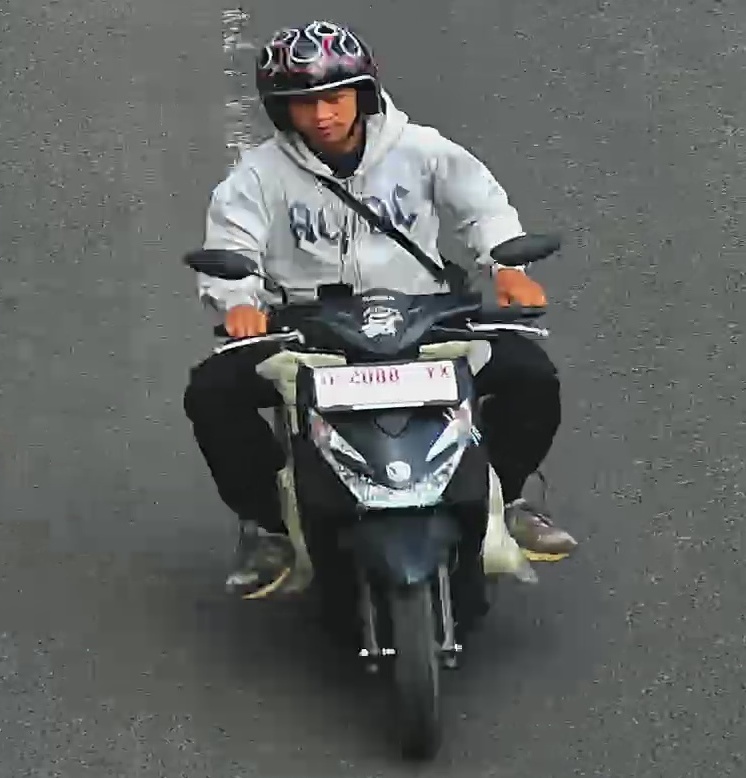
person-with-helmet: 1
person-without-helmet: 0